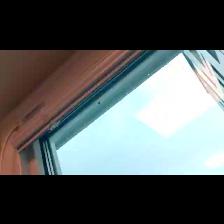
Label: NonHuman